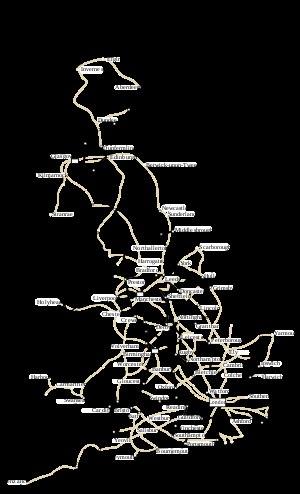
La politique des Beeching cuts est un programme de réduction et de restructuration du réseau ferroviaire britannique. Il a été adopté sur la base de deux rapports, The Reshaping of British Railways et The Development of the Major Railway Trunk Routes, du baron Richard Beeching.